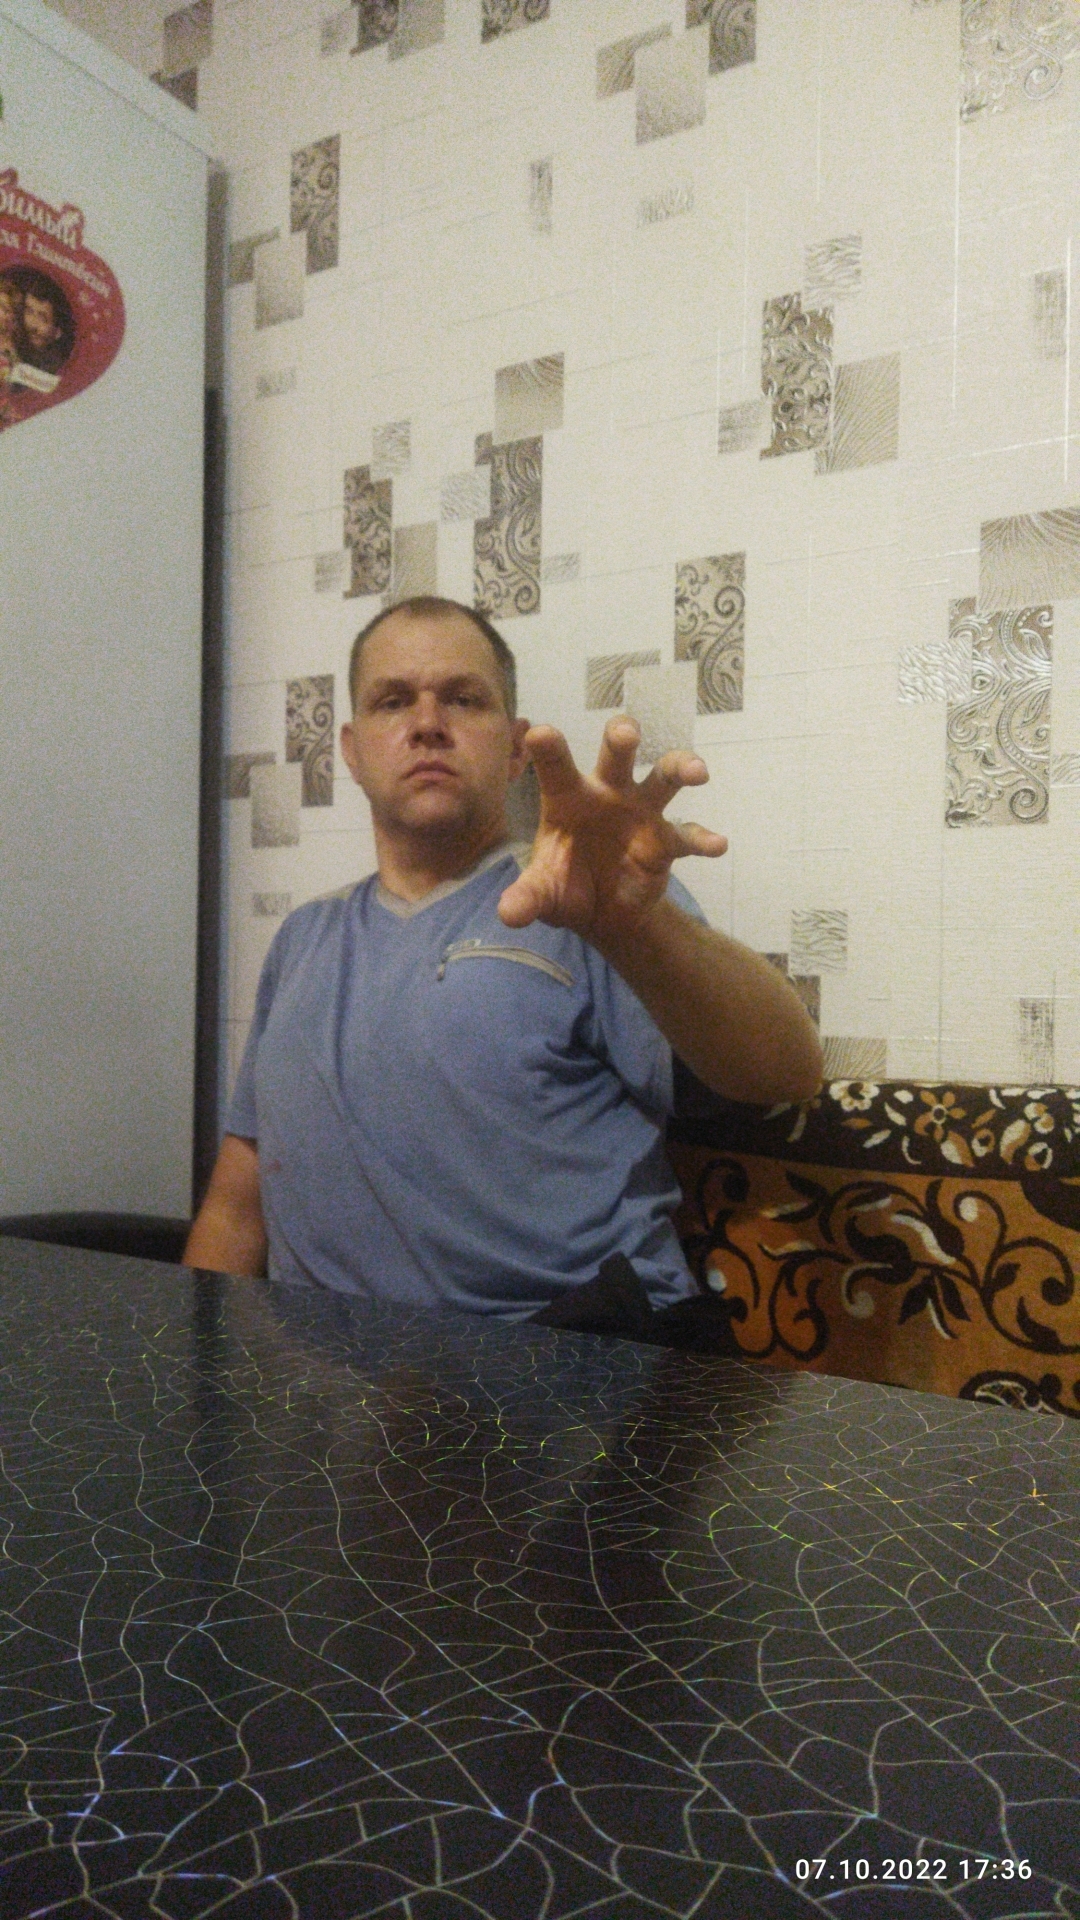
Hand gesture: grabbing